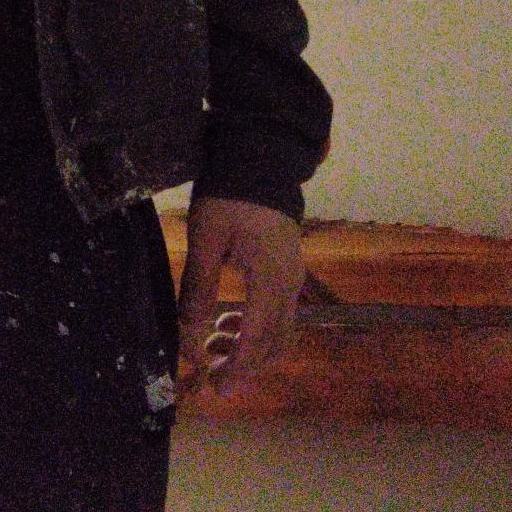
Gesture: no_gesture